Presidency of Martin Van Buren

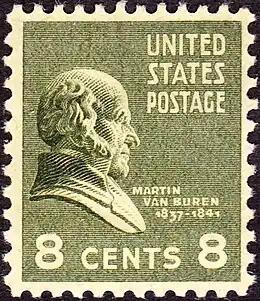
Martin Van Buren on the 8-cent U.S. Postage stamp of the 1938 Presidential Series

Van Buren, looking to avoid a war with Great Britain, sent General Winfield Scott to the border with large discretionary powers for its protection and its peace. Scott impressed upon American citizens the need for a peaceful resolution to the crisis, and made it clear that the U.S. government would not support adventuresome Americans attacking the British. In early January 1838, the president proclaimed U.S. neutrality with regard to the Canadian independence issue, a declaration which Congress endorsed by passing a neutrality law designed to discourage the participation of American citizens in foreign conflicts.